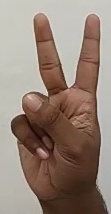
ASL sign: 2